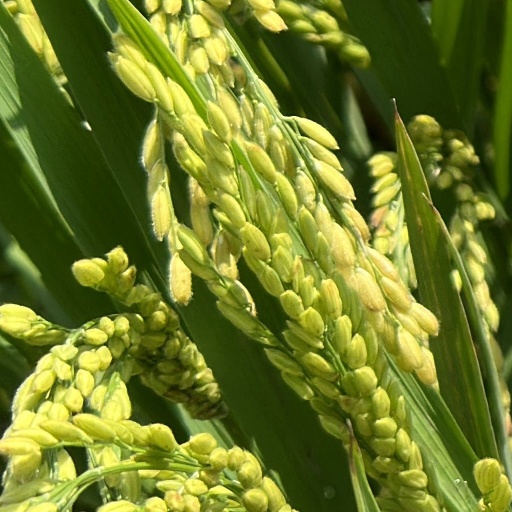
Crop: rice